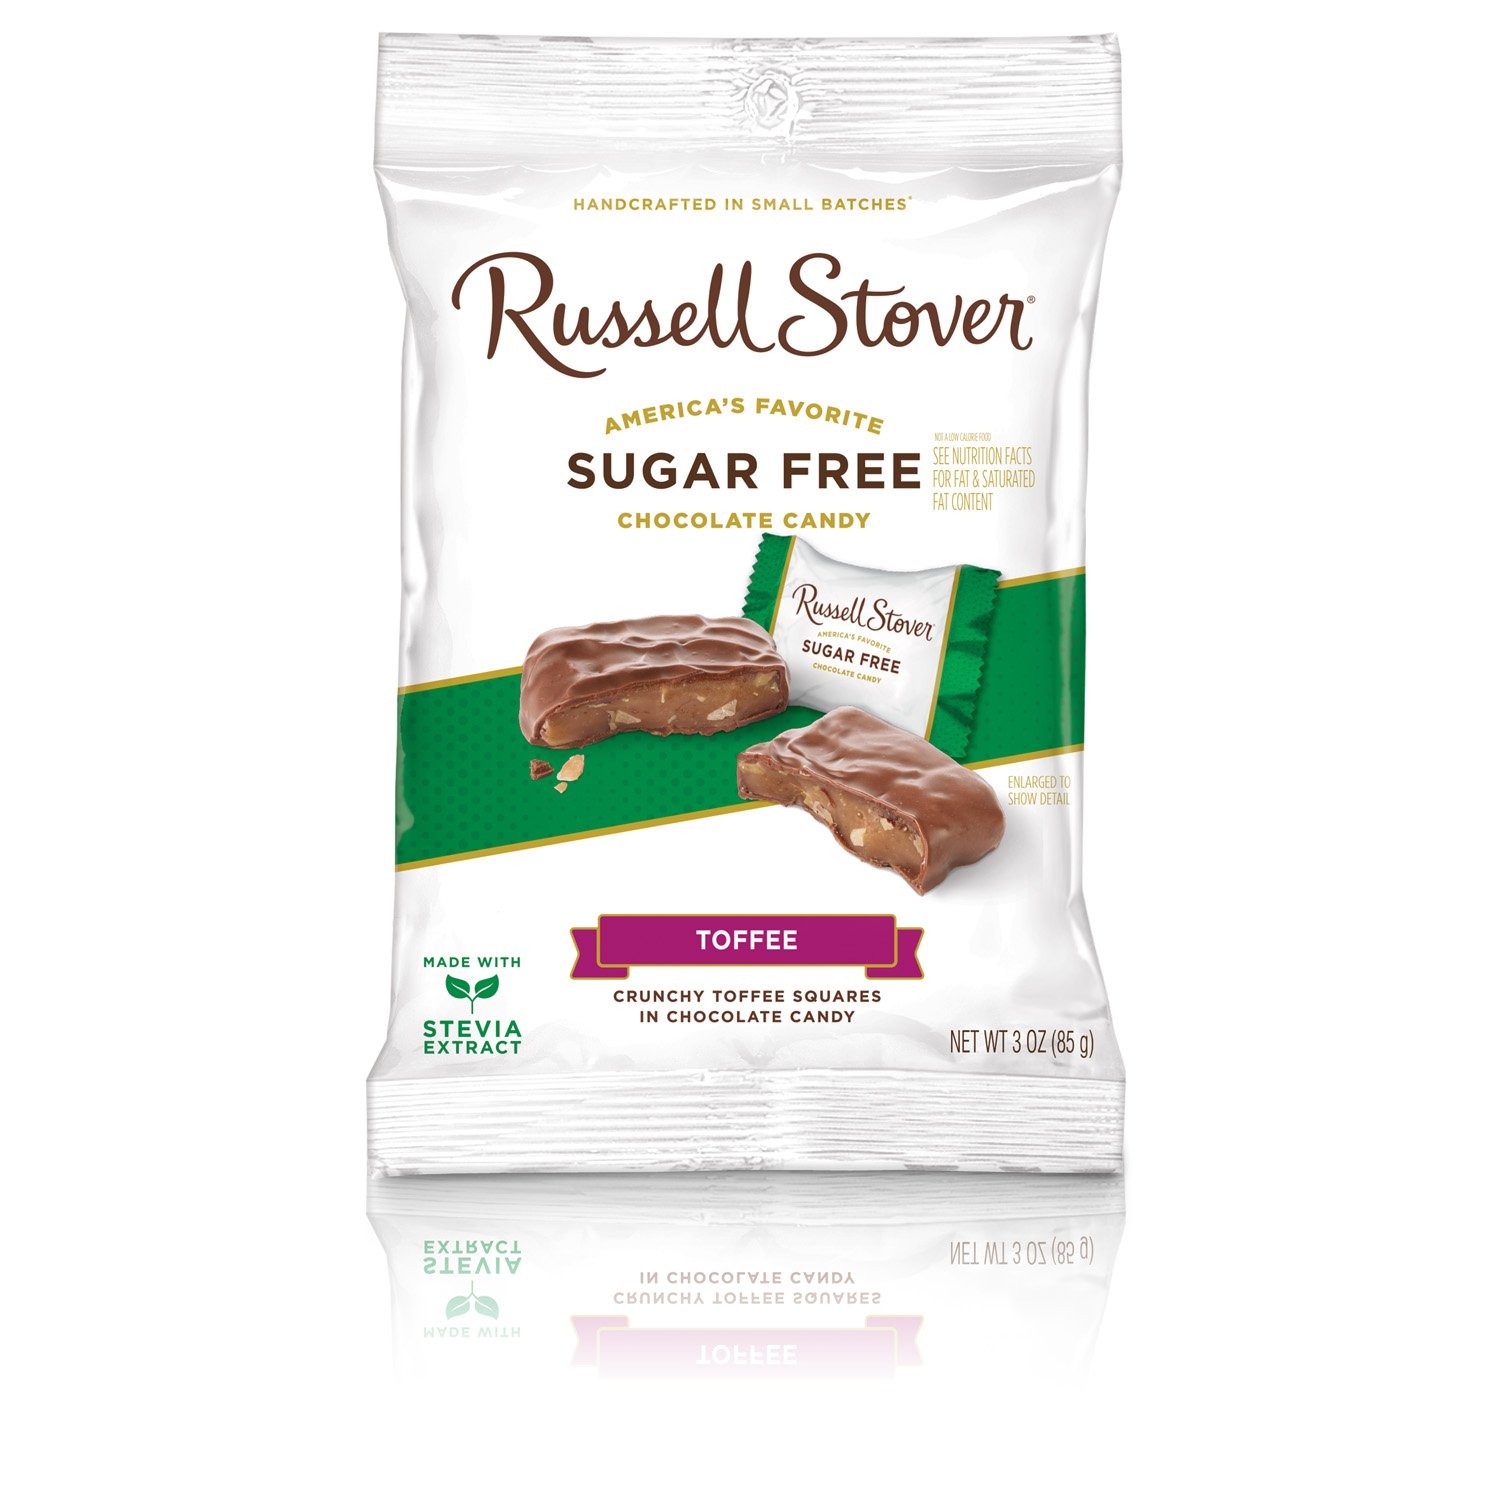
Item Name: Russell Stover Sugar Free Toffee Squares, 3 Ounce
Value: 3.0
Unit: Ounce

Price: 4.49